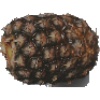
Label: Pineapple 1